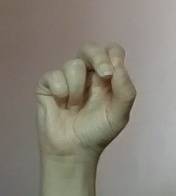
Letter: gaaf